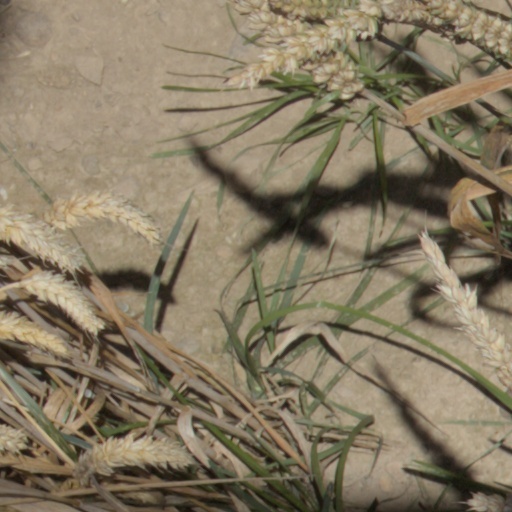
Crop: wheat